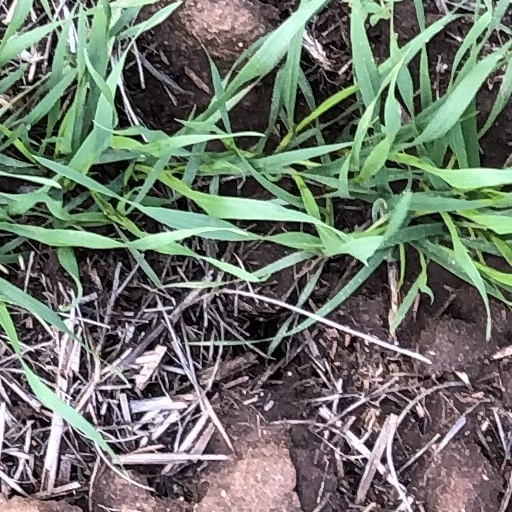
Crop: wheat